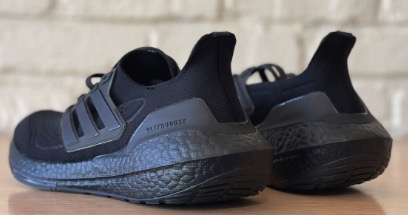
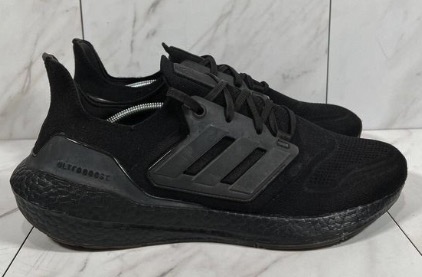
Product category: misc
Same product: yes